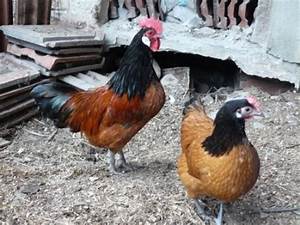
Label: gallina